Question: Please indicate a possible affordance area of the boxing_punching_bag that can be used for punching
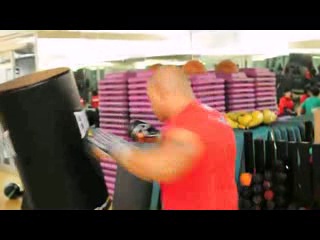
Answer: [0, 70, 113, 215]